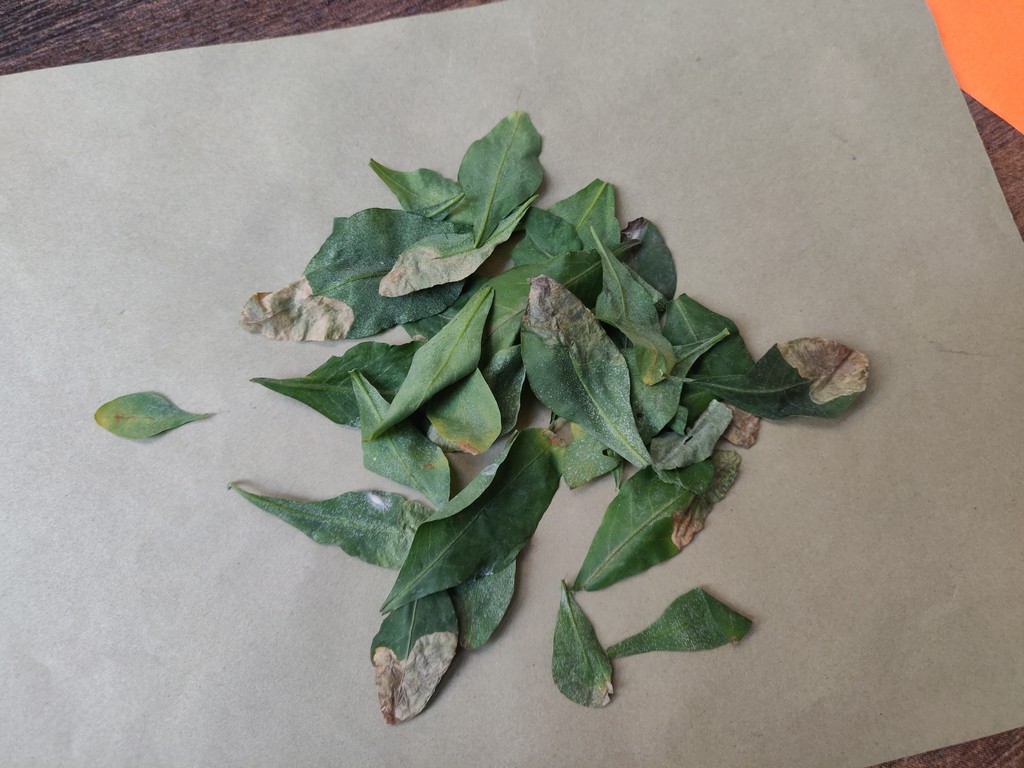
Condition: Unhealthy
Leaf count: multiple
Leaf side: unknown